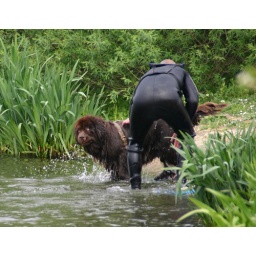
Newfoundland water rescue dogs in training at Fairlop waters